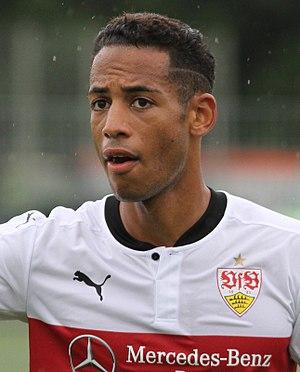
Dennis Aogo est un footballeur allemand, né le 14 janvier 1987 à Karlsruhe, Bade-Wurtemberg, Allemagne. Il évolue au poste de milieu de terrain ou d'arrière latéral gauche avec l'équipe d'Allemagne de football.